Karin Monschauer

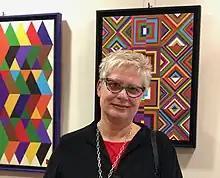
Karin Monschauer (2018)

Karin Monschauer (born 1960) is a Luxembourgish embroiderer who embarked on her artistic career in the 1980s. Since 2010, she has used computer graphics software to create digital art works presenting interwoven geometrical patterns of colours and shapes. In June 2022, in collaboration with Roma Tre University, her work was exhibited at Rome's Galleria Accademica d’Arte Contemporanea. Four of her works are in the permanent collection of the Bois du Cartier Museum in Charleroi, Belgium. As of March 2023, Monschauer lives in Muralto, Swirzerland.